Frederik van Valckenborch

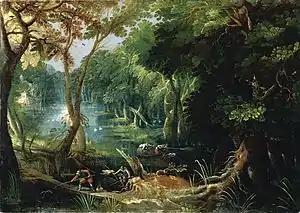
Wooded river landscape

It is believed Frederik and his brother Gillis travelled to Italy in 1590–1592, although there is no evidence for this trip other than a drawing of an Italian landscape by Gillis. Frederik returned to Frankfurt am Main, where he became a citizen on 24 February 1597. He may have married in 1597 since on 23 April 1598 twin sons, Frederik and Wilhelm, were baptized in Frankfurt. He had two more sons who became painters: Moritz (baptised on 17 Aug 1600) and Nicolaus (born around 1603). In the period 1598-1599 he travelled through Bavaria, Tyrol, Salzkammergut and Vienna.